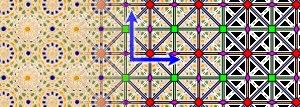
Un groupe de papier peint est un groupe mathématique constitué par l'ensemble des symétries d'un motif bidimensionnel périodique. De tels motifs, engendrés par la répétition à l'infini d'une forme dans deux directions du plan, sont souvent utilisés en architecture et dans les arts décoratifs. Il existe 17 types de groupes de papier peint, qui permettent une classification mathématique de tous les motifs bidimensionnels périodiques.